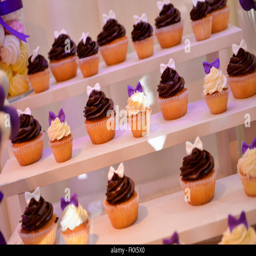
different type of cupcakes on a shelf